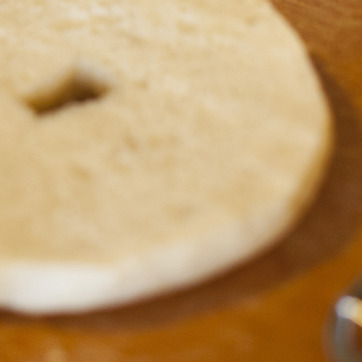
Material: food